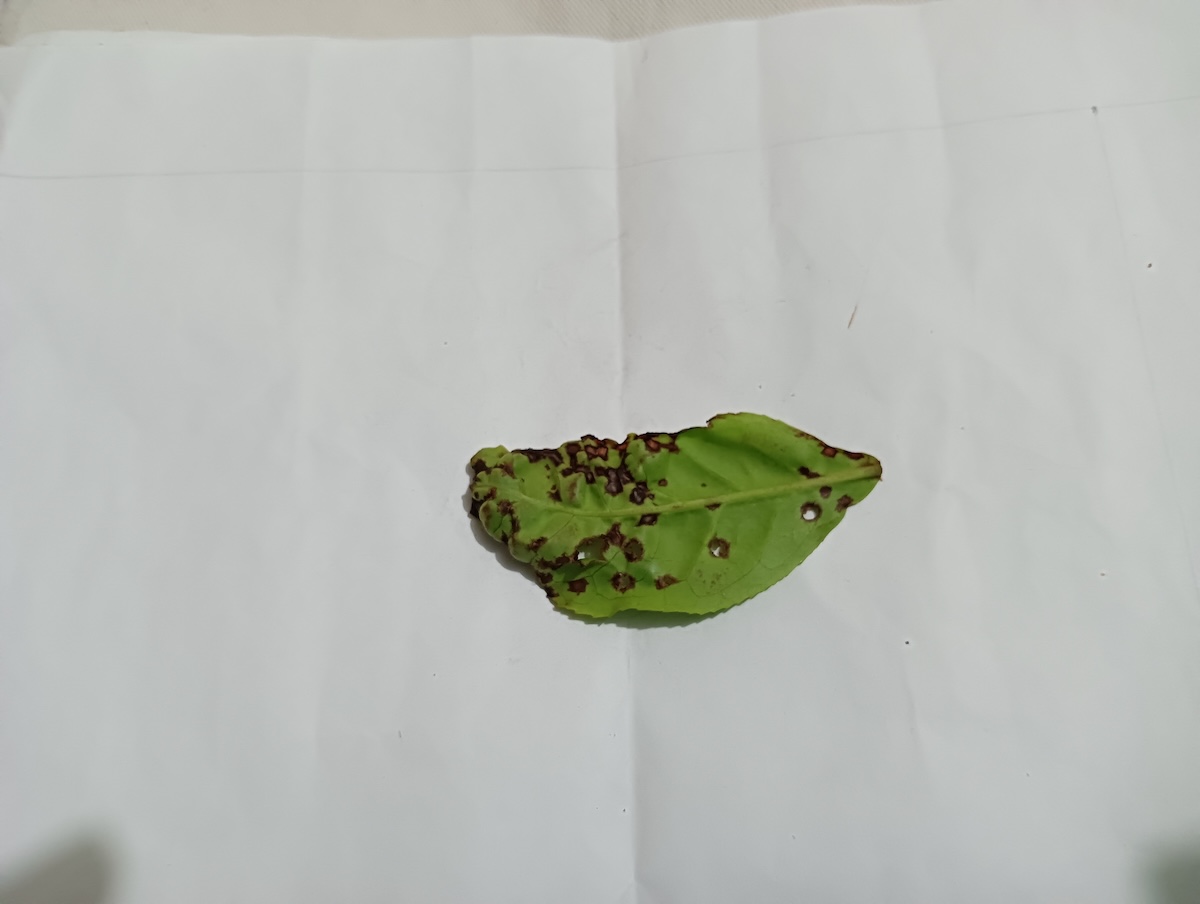
Label: Green mirid bug